Presian of Bulgaria

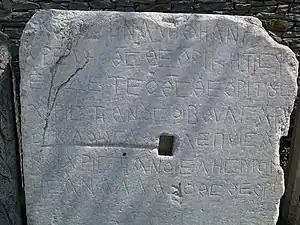

Presian may have been young and inexperienced at the time of his accession, and state affairs may have been dominated by the minister ("Kavkhan") Isbul, as under Presian's uncle Malamir. In 837, soon after Presian's accession, the Slavs in the vicinity of Thessalonica rebelled against the Byzantine Empire. Emperor Theophilos sought Bulgarian support in putting down the rebellion, but simultaneously arranged for his fleet to sail through the Danube delta and undertake a clandestine evacuation of some of the Byzantine captives settled in trans-Danubian Bulgaria by Krum and Omurtag.